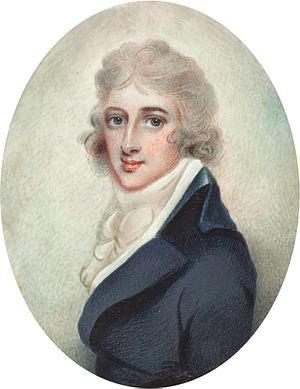
Le major-général William Craven, 1ᵉʳ comte de Craven est un soldat britannique.